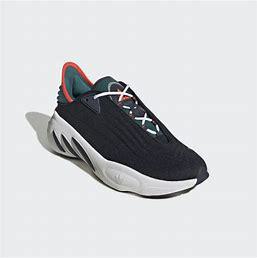
Brand: Adidas
Model: Adifom Sltn